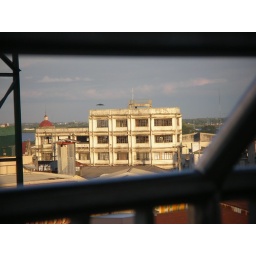
an old building in the oldest street of cebu city